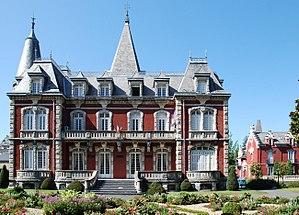
Mairie de Lourdes, façade sud, côté jardin, bâtiment des services techniques au fond
Lourdes est une commune française située dans le département des Hautes-Pyrénées, en région Occitanie.
Dans les Hautes-Pyrénées, les élections municipales françaises de 2020 se déroulent les 15 mars et 28 juin 2020, comme partout en France, six ans après les élections précédentes.
Jean-Marie Lacrampe est un architecte français né à Lourdes en 1855 et mort à Lourdes en 1917. En tant qu'architecte de la ville de Lourdes, il dressa les plans de plusieurs bâtiments publics qui contribuent aujourd'hui à l'identité de la ville et à l'impression visuelle qu'elle laisse au visiteur.